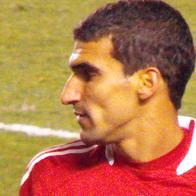
Age: 30